Dufferin station

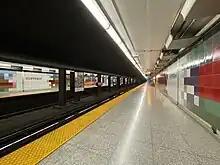
Station platform

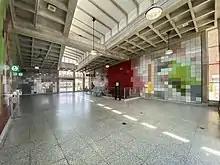
Renovated concourse with multicoloured tile design

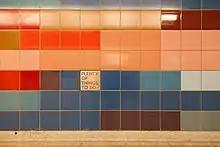
Artwork "Something Happens Here" by Eduardo Aquino and Karen Shanski

When the station first opened, the entrance on the west side of Dufferin Street had a tile back wall, a three sided glass and aluminium enclosure entrance at ground level, an opaque flat roof, red signage, and a red accent stripe. In 1974, the Dovercourt Baptist Church constructed the abutting new red brick facility and senior's residence (New Horizons Tower). The entrance on the east side of the street is inset into the westerly facade of the Bloor Dufferin Medical Centre. Inside, smooth, unadorned green-coloured rectangular wall tiles were used, with a strip of narrower black tiles near the ceiling, and terrazzo floor tiles.